Classification of Built Heritage in Portugal

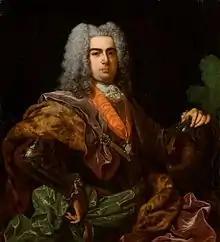
King D. John V of Portugal, first to decree an inventory of ancient built heritage in Portuguese territory

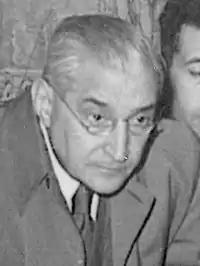
Antonio de Oliveira Salazar a nationalist vision of cultural heritage and built patrimony

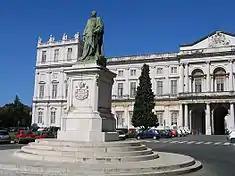
The headquarters of IGESPAR ("Institute for the Management of Architectural and Archaeological Heritage"), the institute that succeeded the DEGMEN, located in a portion of the Palace of Ajuda

From the beginning of the 19th century, the Portuguese State formally began to affirm the need to protect cultural heritage, that had its antecedents in the 18th century. The first conscientious move came from King John V, who induced the "Academia Real de História" ("Royal Academy of History") to inventory and conserve ""the ancient Monuments that existed and they could discover in the Kingdom, when it was dominated by the Phoenicians, Greeks, Penos, Romans, Goths and Arab"" (decreed on 20 August 1721). This decree reinforced the need to safeguard the Portuguese monuments by determining its condition, even if it was in a state of ruin, but did not require their classification. Following the destruction caused by 1755 Lisbon earthquake, there was a comprehension that works of art and buildings needed to be conserved owing to their fragility (exposed by the ruin caused by the earthquake).